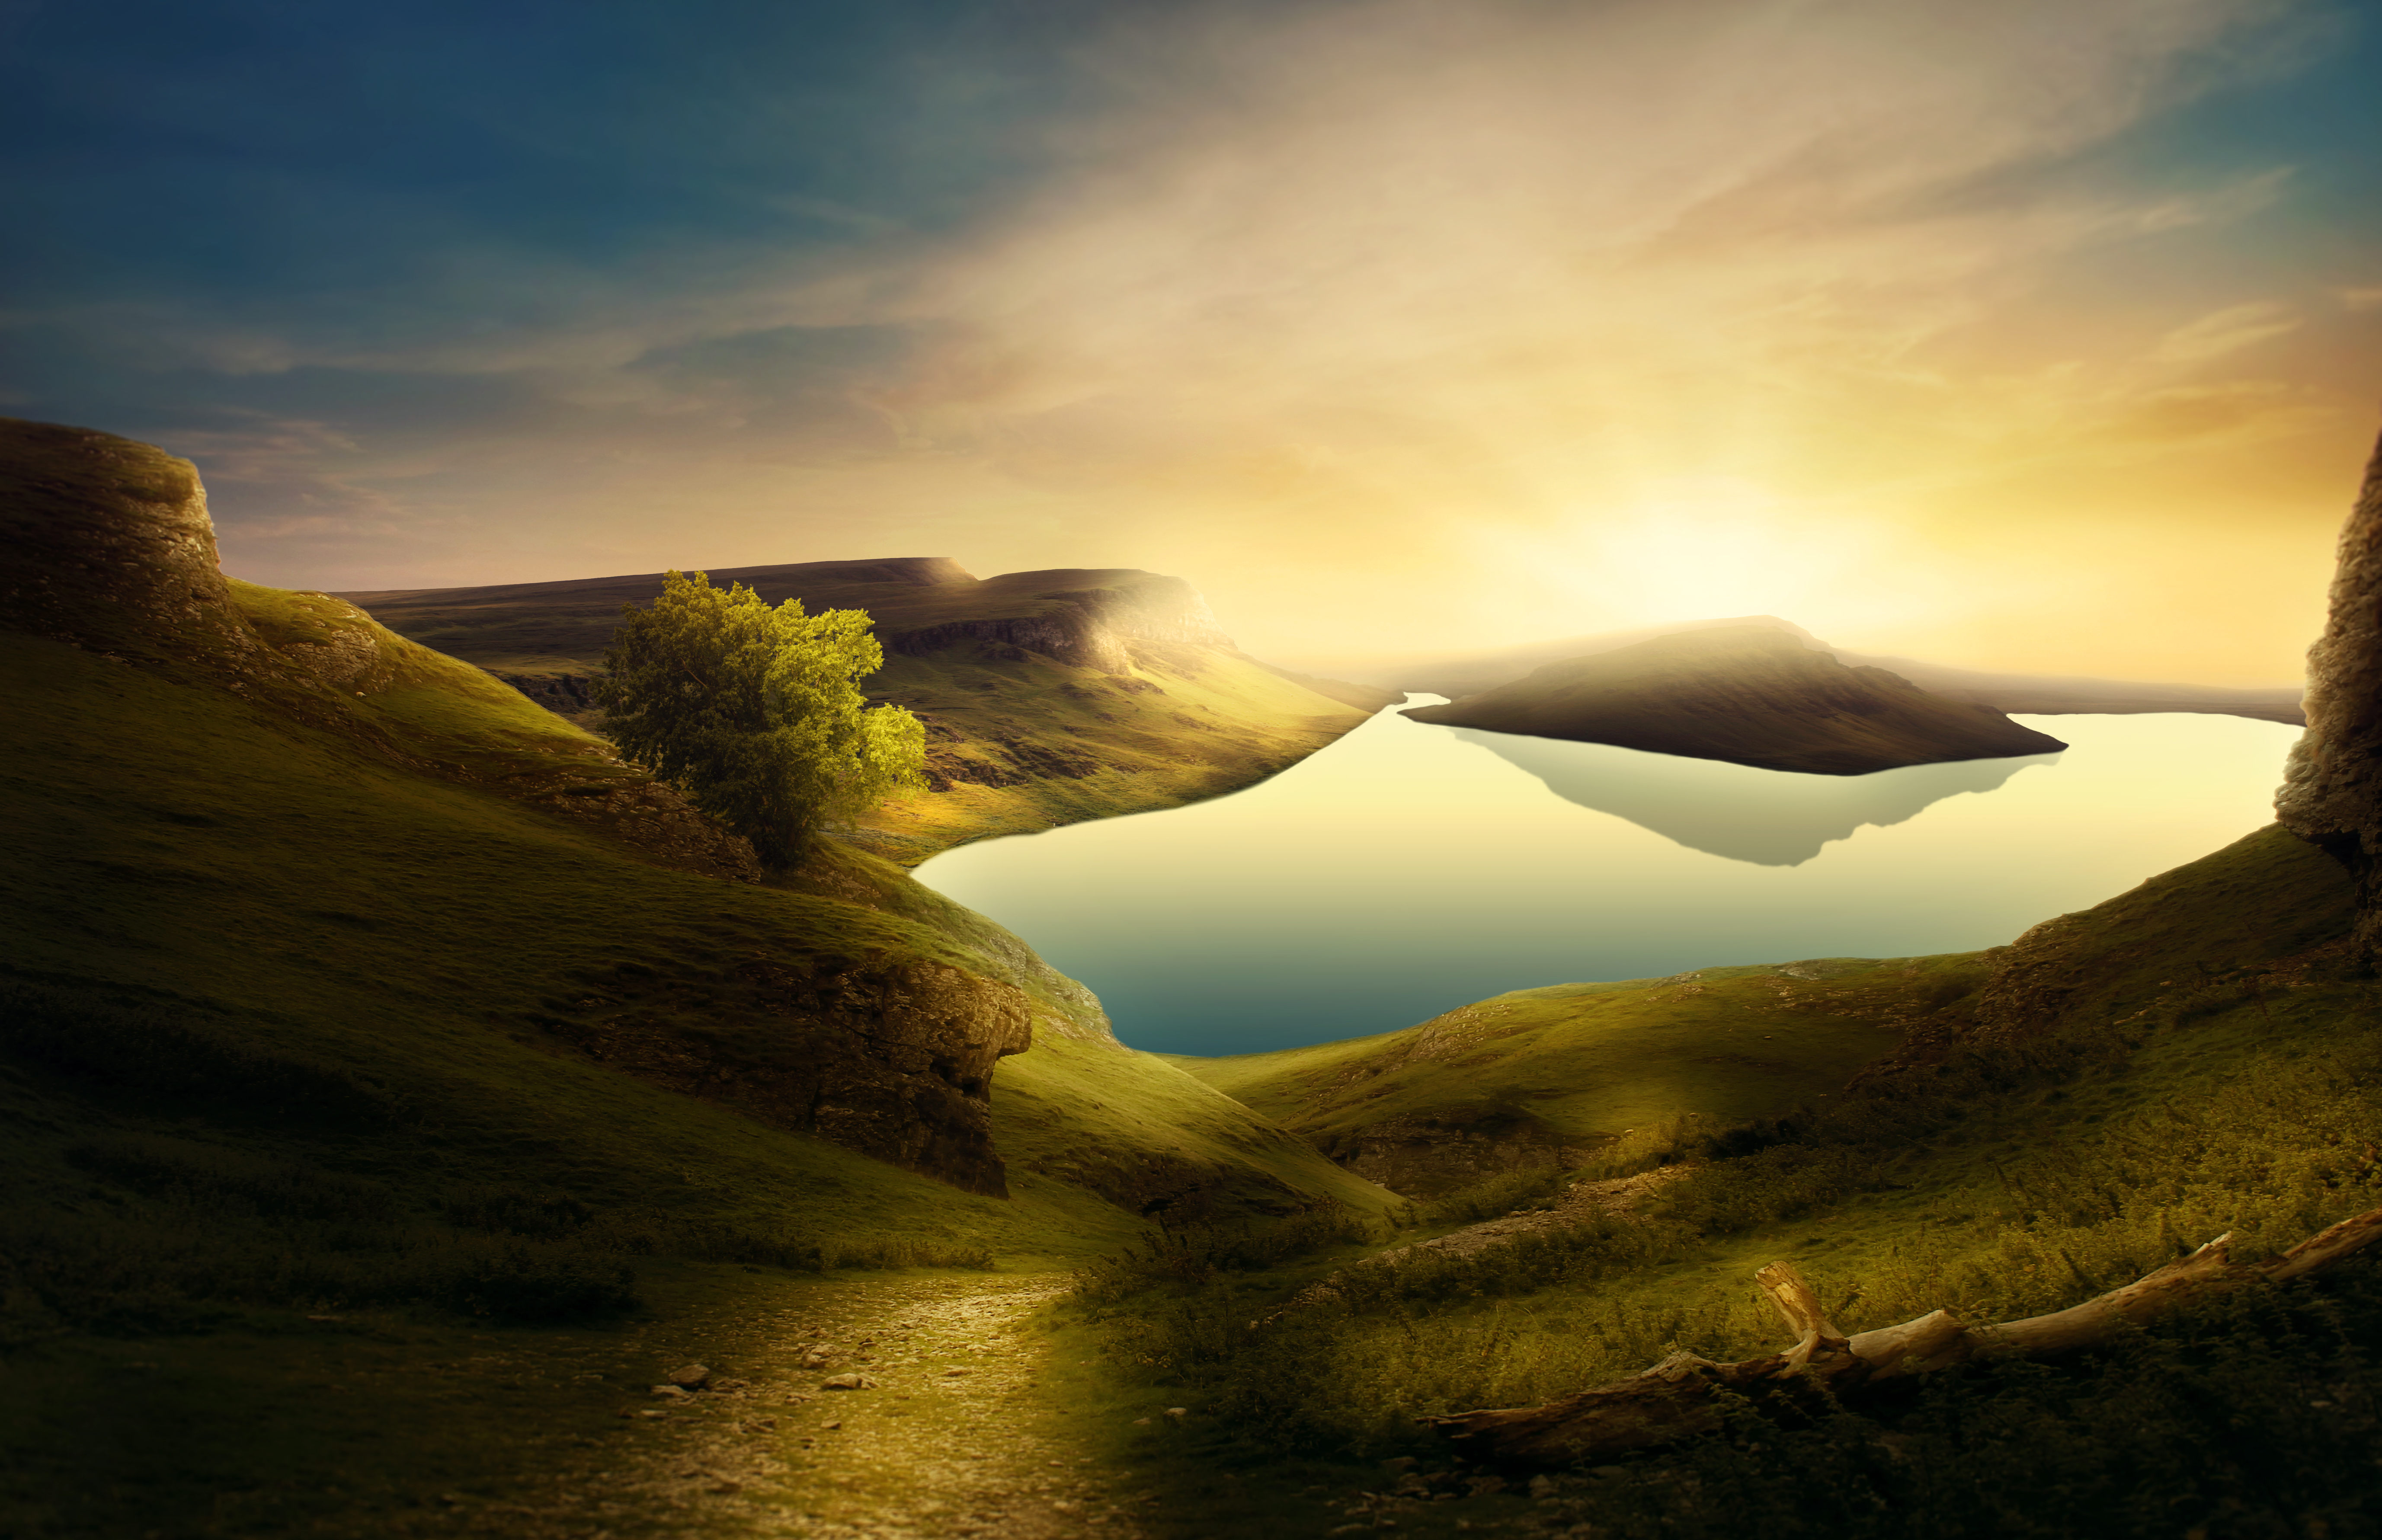
landscape, mountains, lake, path, tree, hill, sunrise, sunset, light mood, grass landscape, epic, atmosphere, empty, background, reflection, fantasy, idyllic, nature, photo manipulation, dreamlike, sky, natural landscape, light, horizon, morning, sunlight, sea, cloud, calm, rock, world, photography, dawn, coast, stock photography, formation, space, terrain